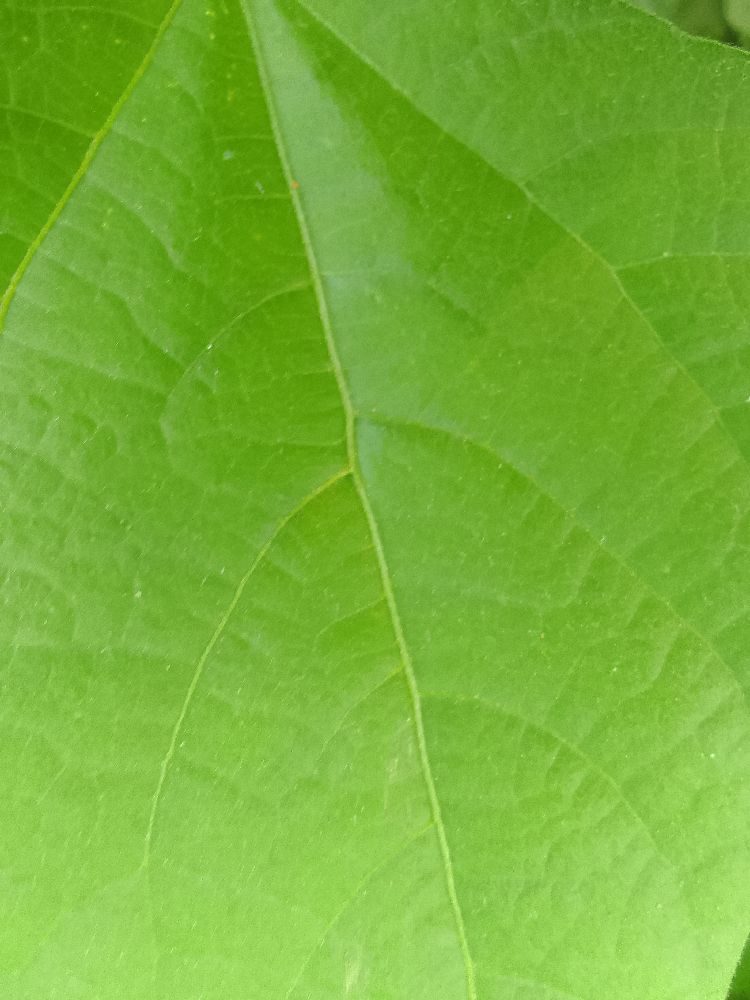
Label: healthy